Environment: real
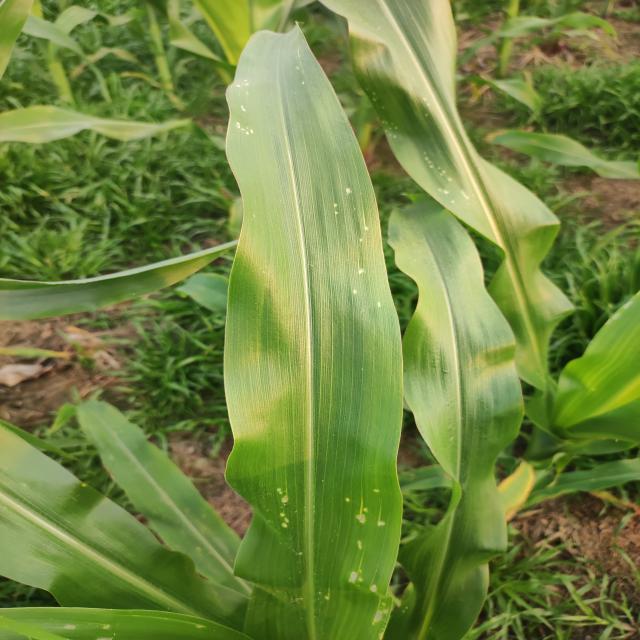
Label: fall_armyworm